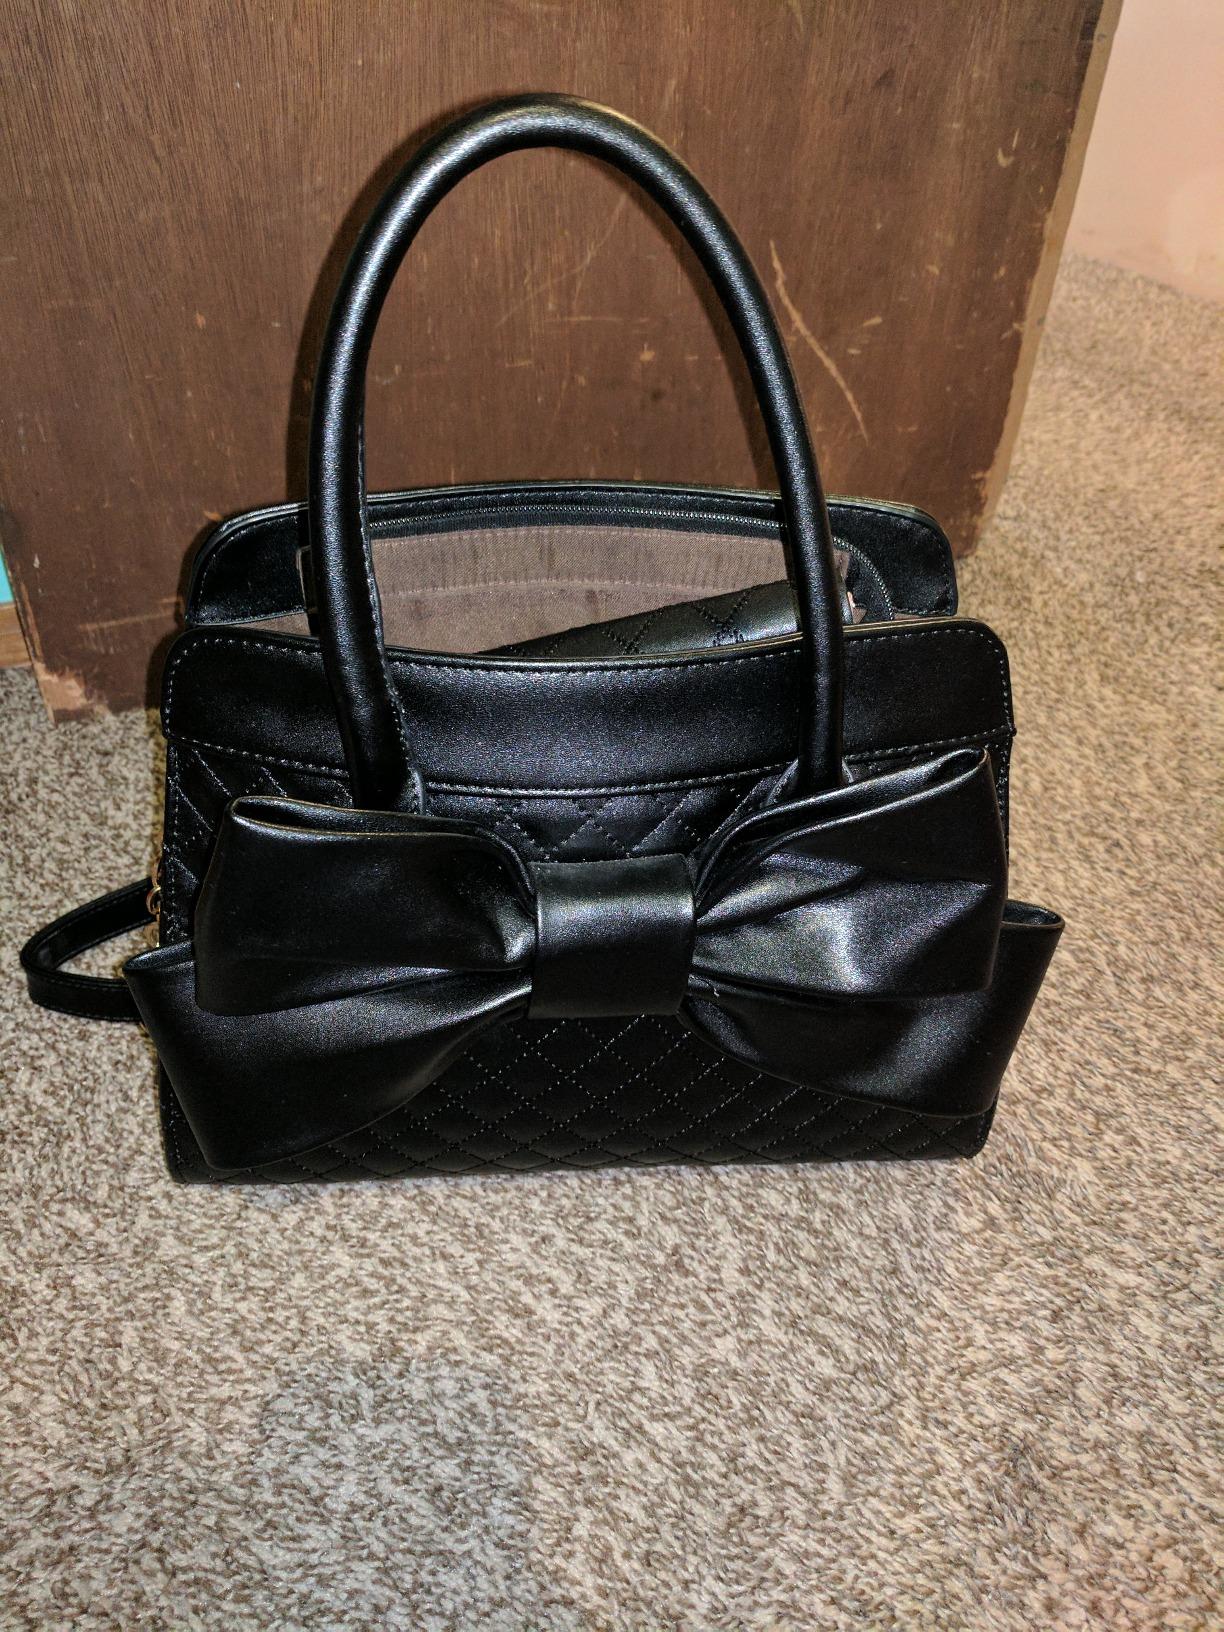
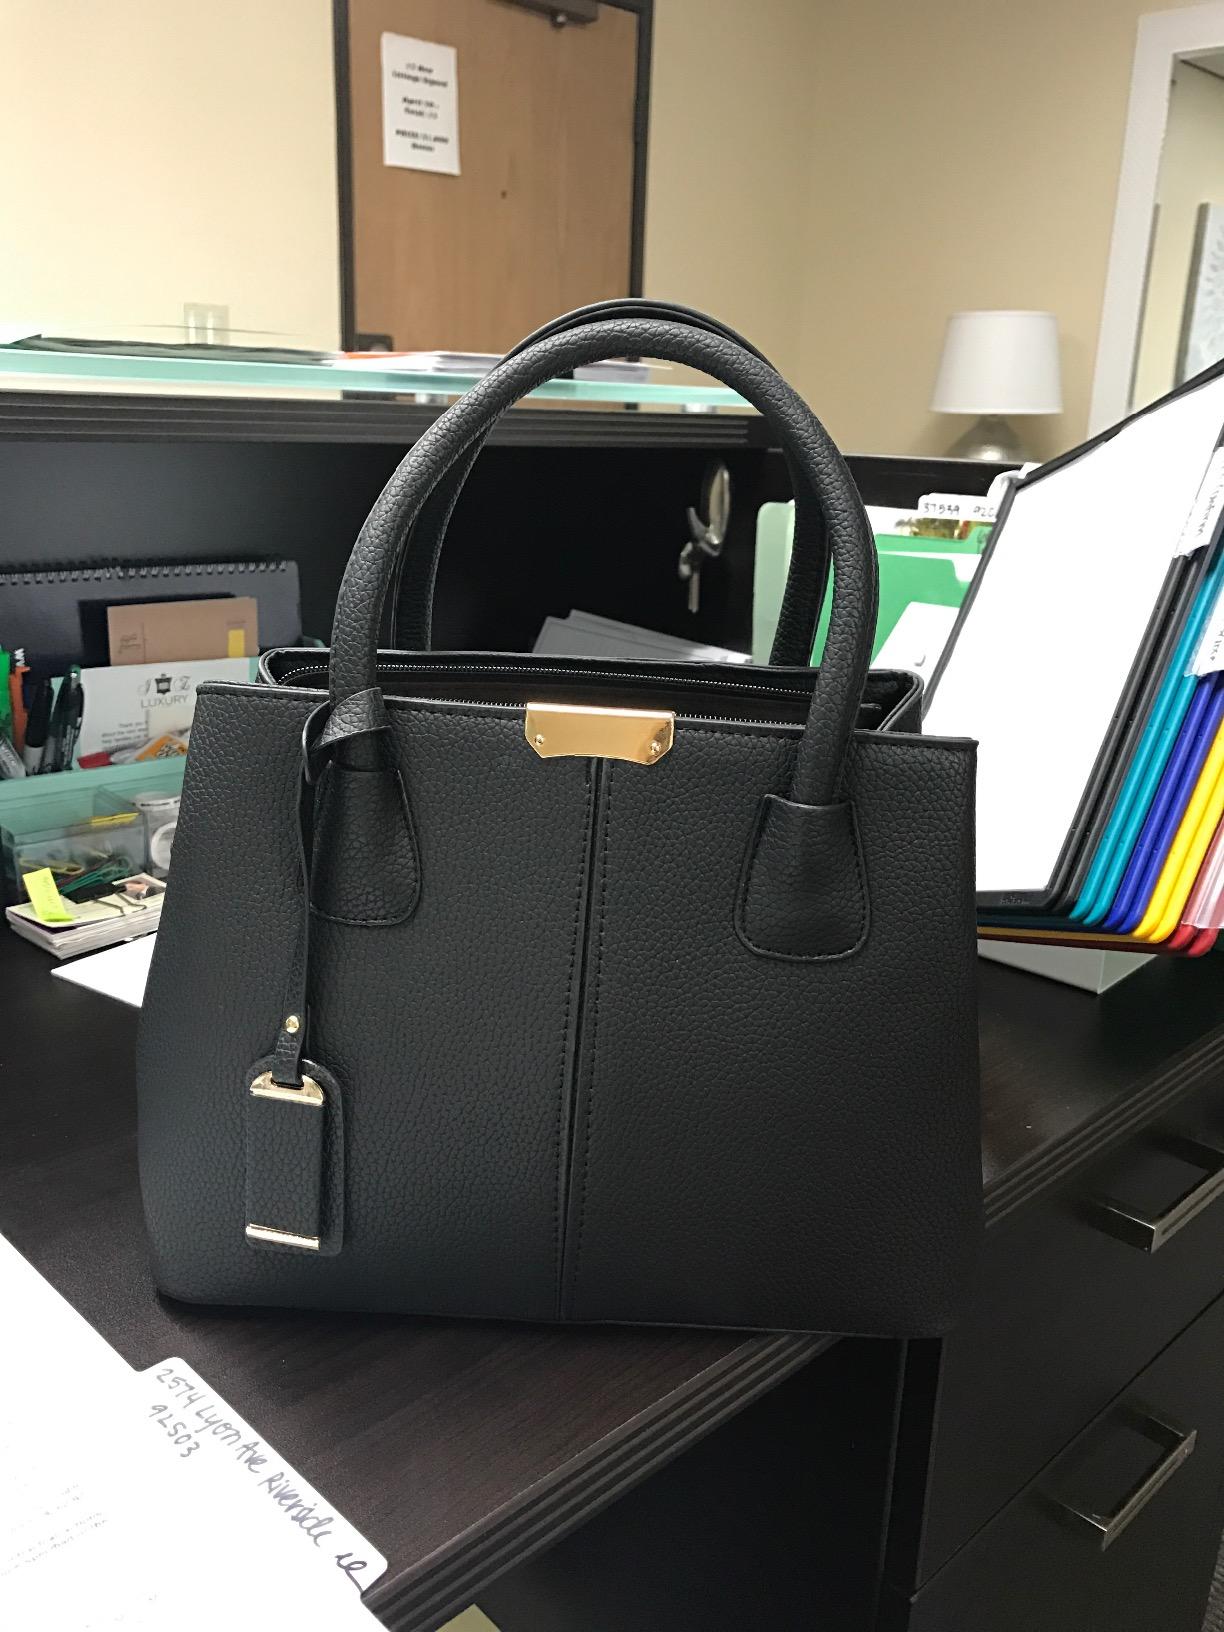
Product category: accessories_handbag
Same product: no